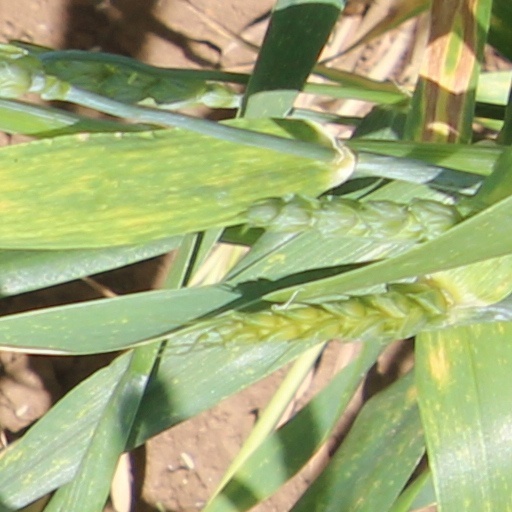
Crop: wheat